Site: brandenburg
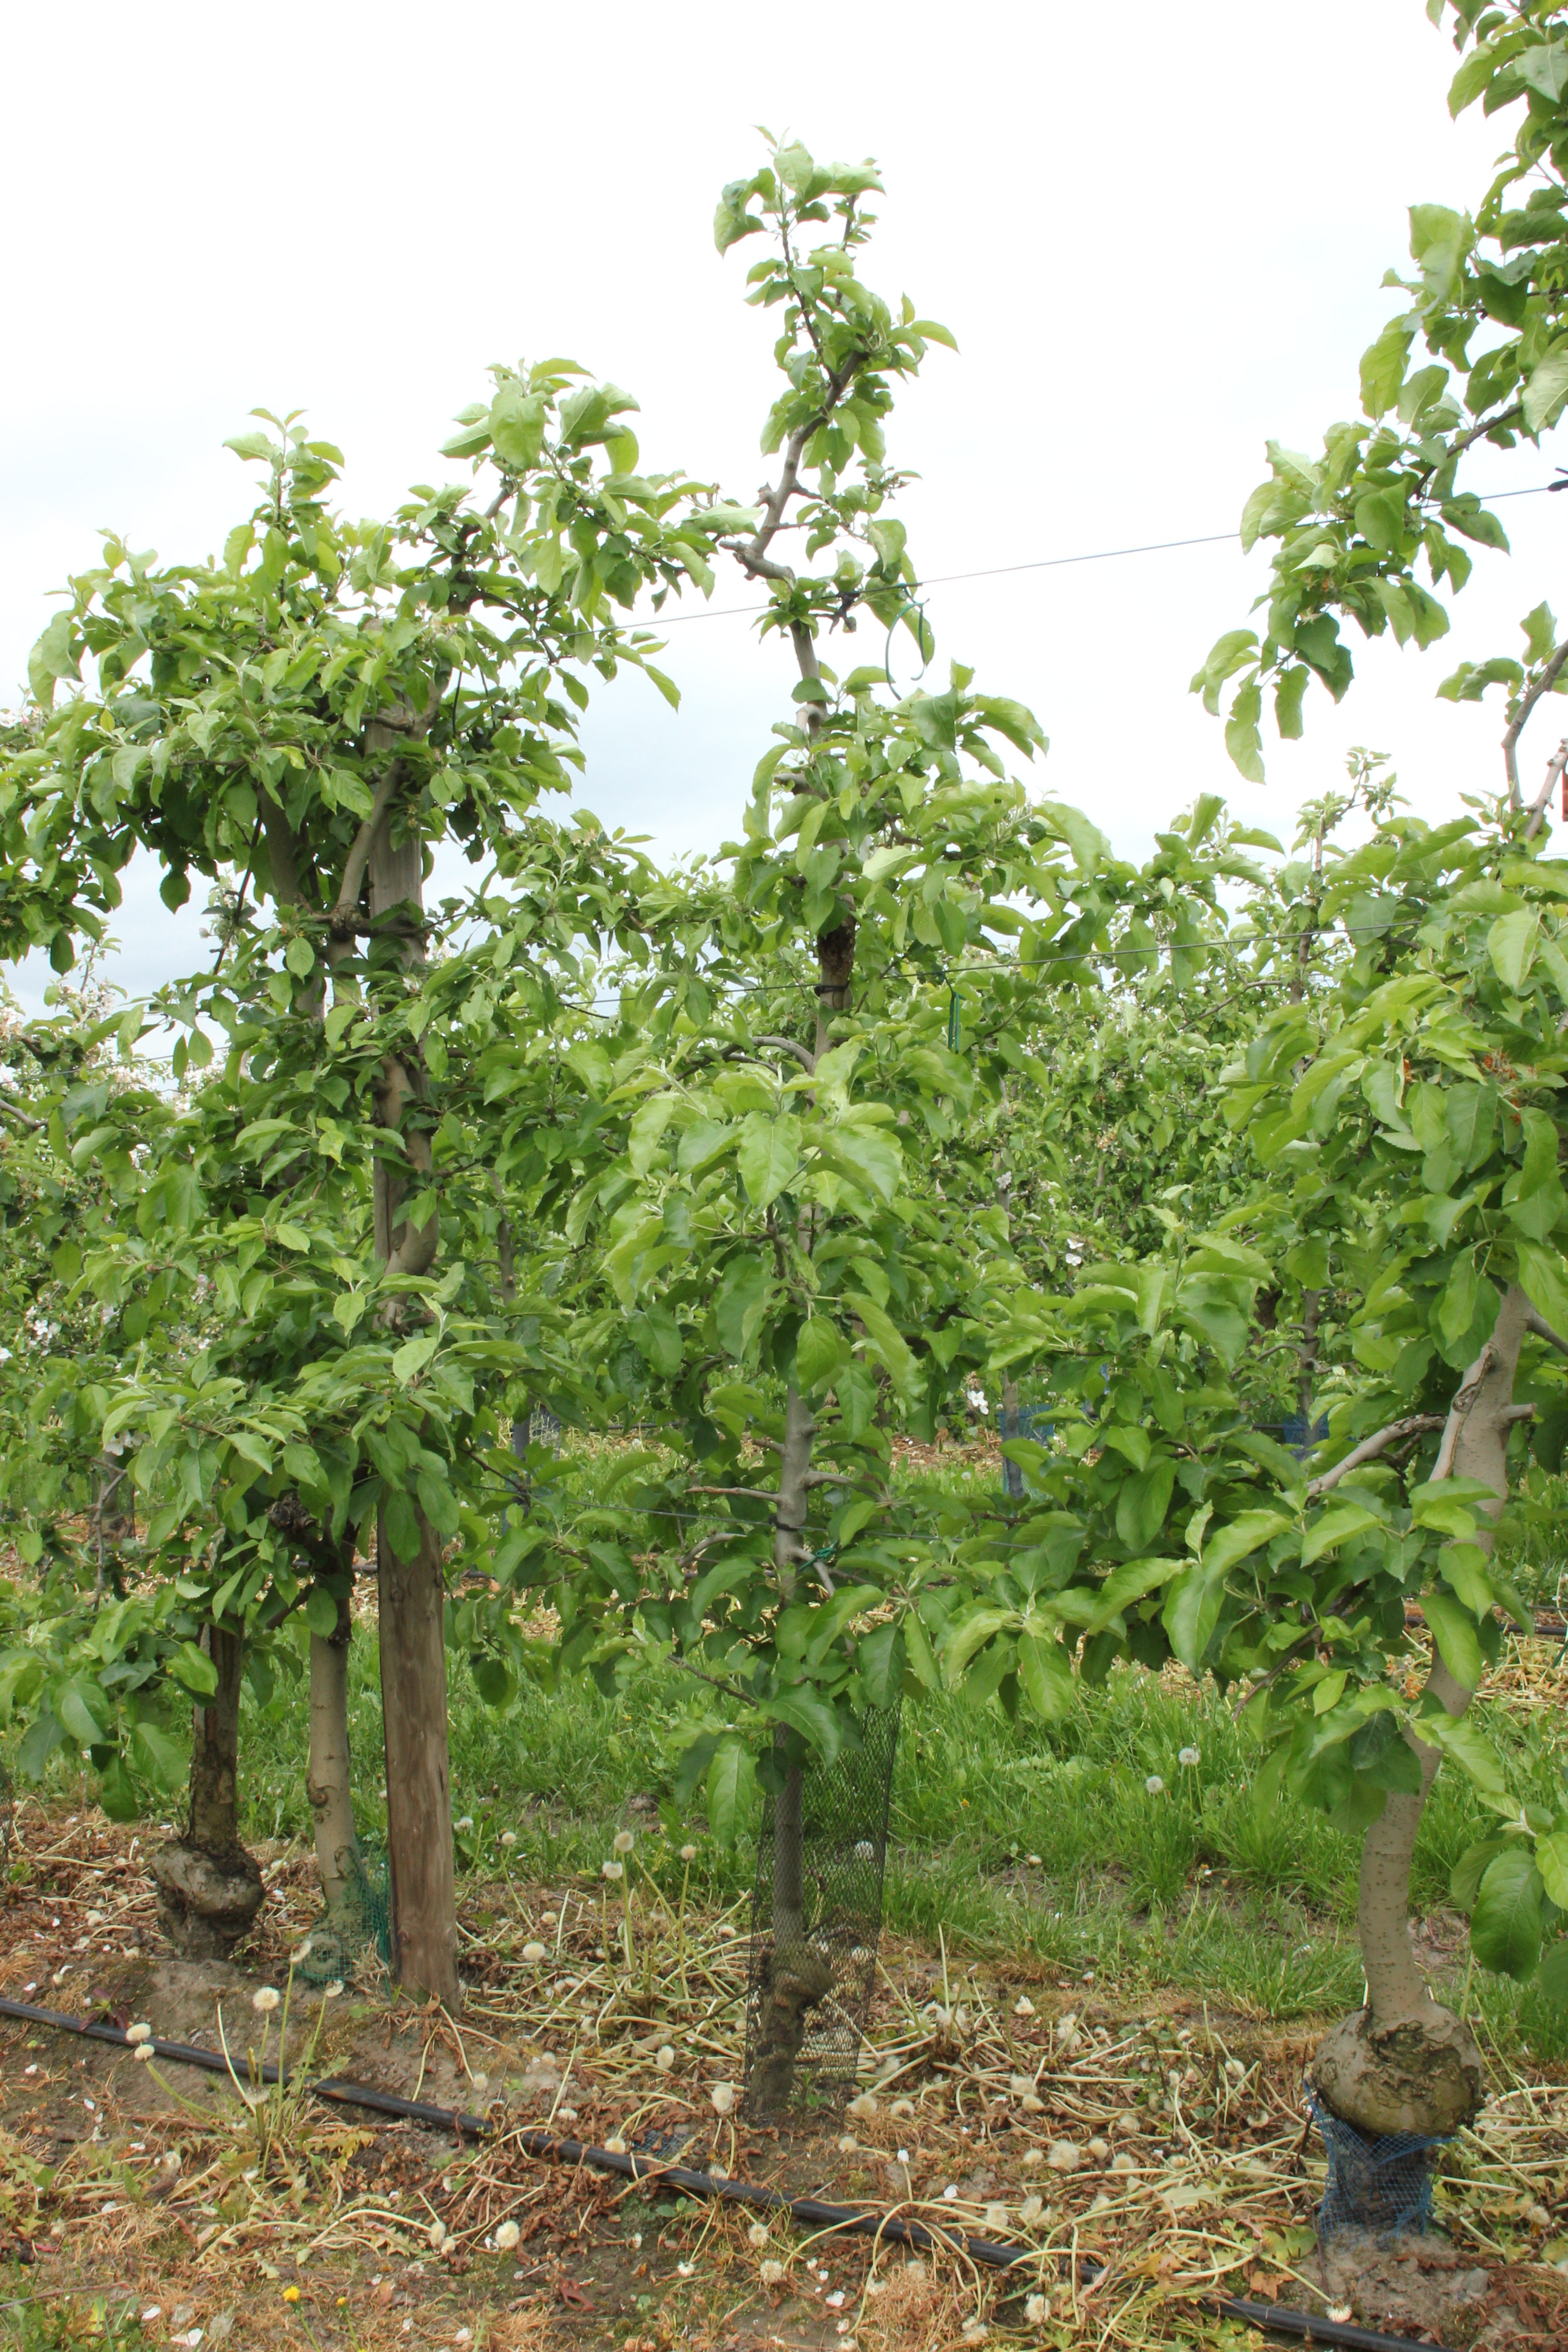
Growth stage (BBCH 67): Flowering